The Boulet Brothers' Dragula season 5

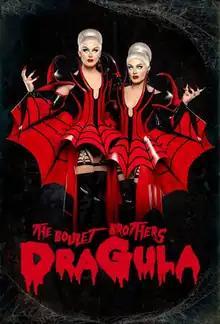
Promotional poster for season five

The fifth season of "The Boulet Brothers' Dragula" premiered on 31 October 2023 on AMC+ and Shudder. The season was confirmed by Shudder on 7 December 2021.